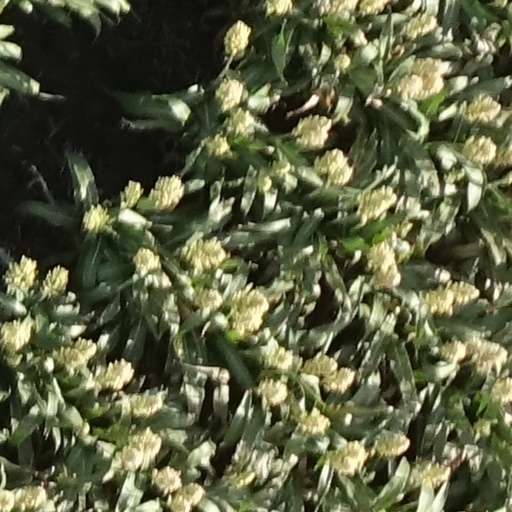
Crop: sorghum